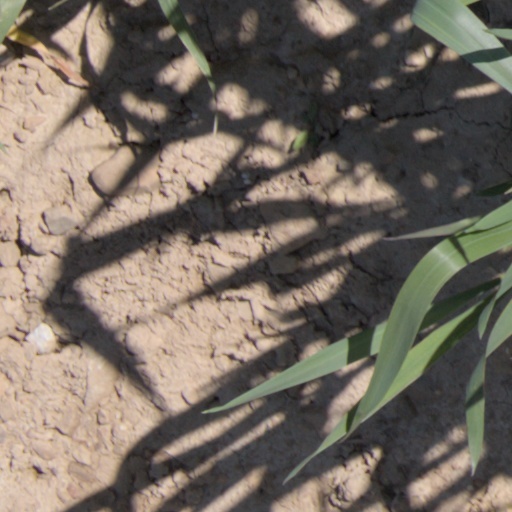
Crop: wheat